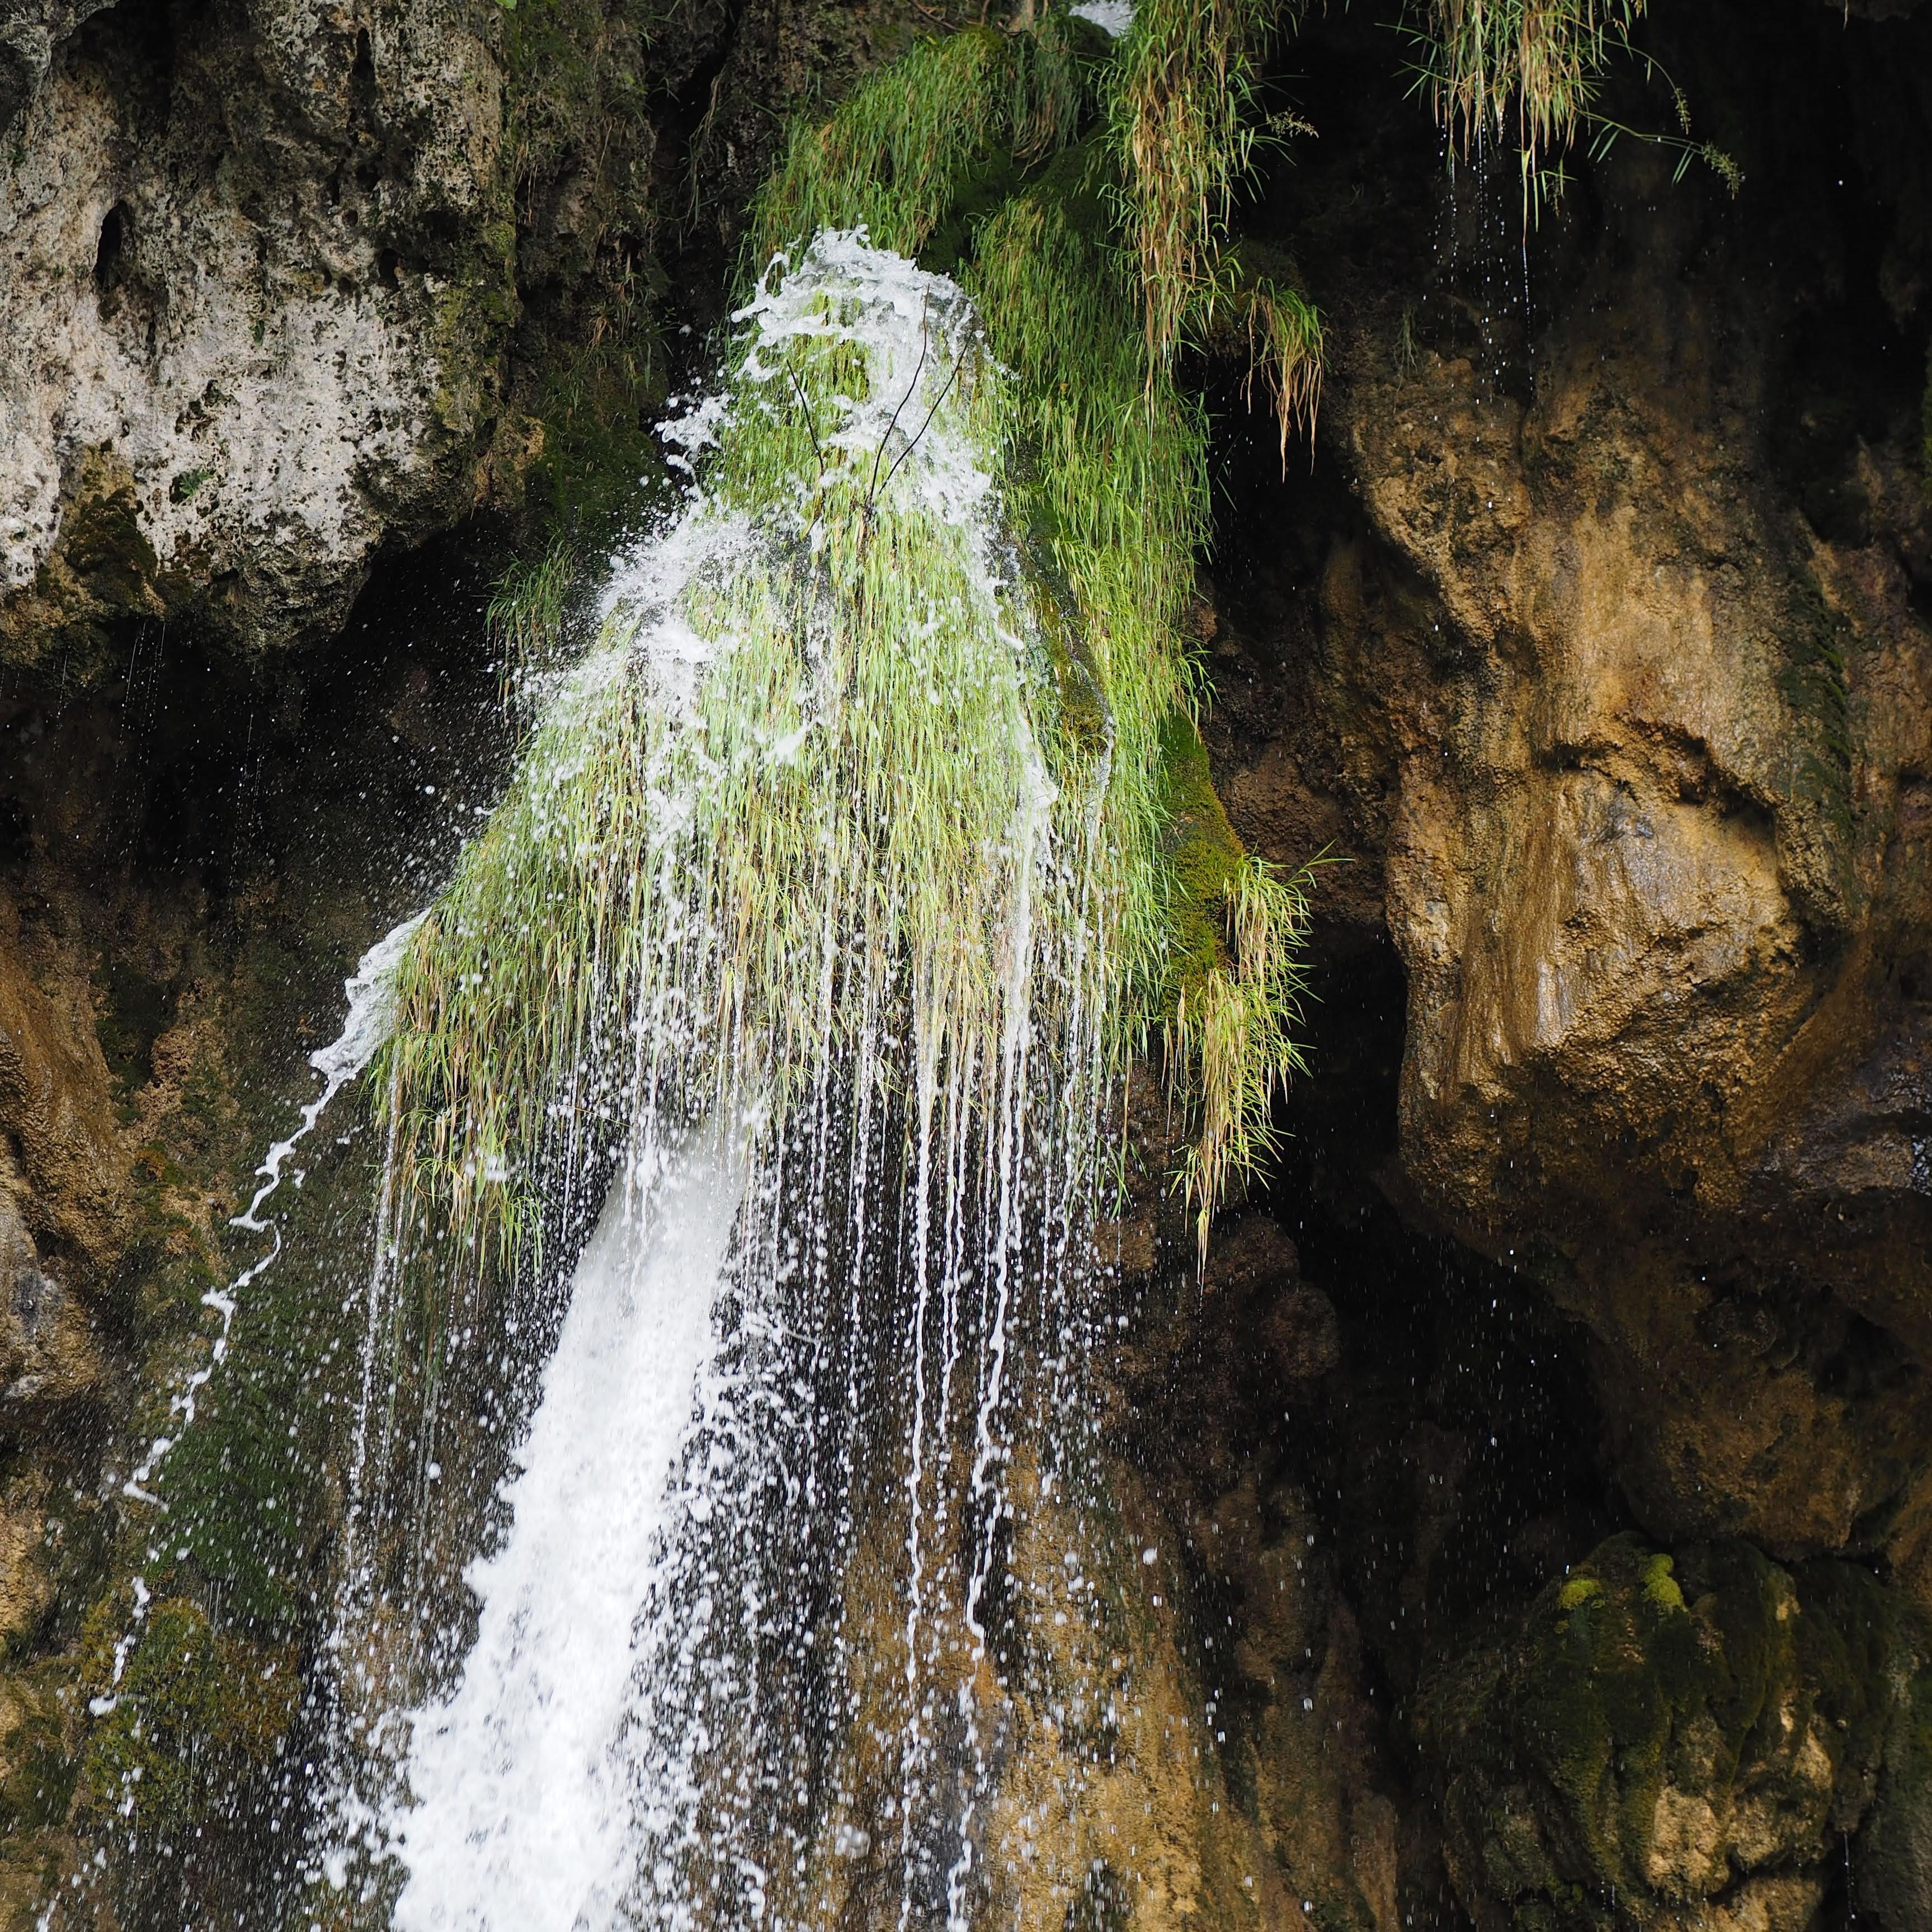
landscape, water, nature, rock, waterfall, lake, adventure, formation, idyllic, stream, clean, gorge, national park, body of water, clear water, croatia, ravine, bach, water feature, nature reserve, world natural heritage, plitvice lakes, plitvicka jezera, plitwitz